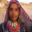
Label: girl